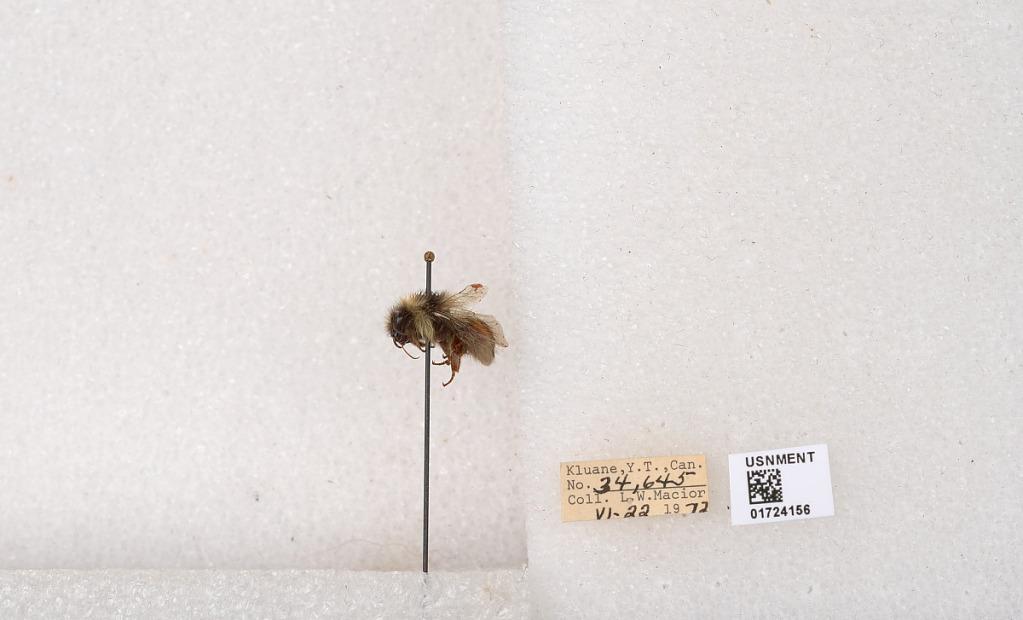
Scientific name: Bombus (Pyrobombus) sylvicola Kirby
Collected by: L. Macior
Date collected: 1972-6-22
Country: Canada
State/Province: Yukon Territory
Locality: Kluane National Park and Reserve
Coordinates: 60.7493, -139.504